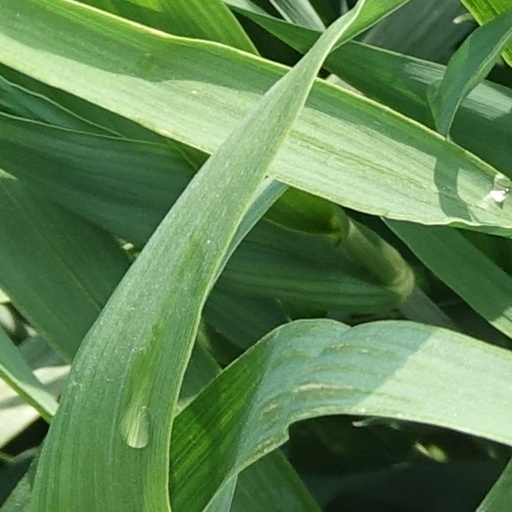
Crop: wheat